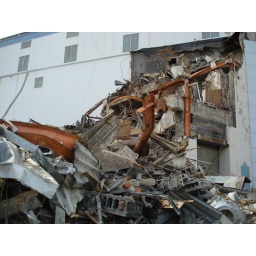
The Tiger Stadium office tower in ruins Aug. 17, 2008.